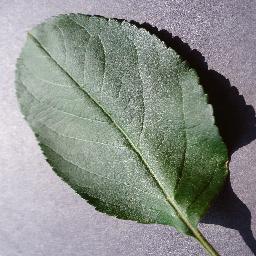
Label: Apple___healthy